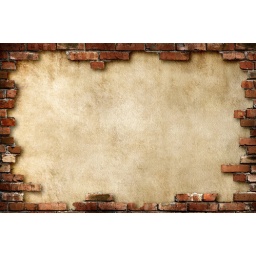
Grungy parchment paper background surrounded by red brick frame isolated with clipping path